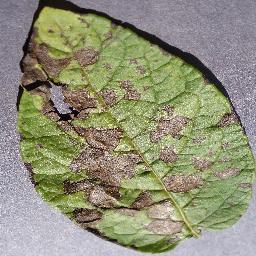
Etiqueta: Tizon_Temprano